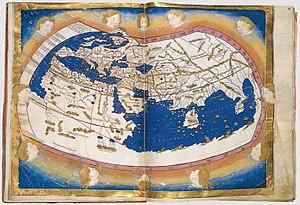
L'histoire de la géographie se compose de nombreuses histoires de la géographie qui ont varié au fil de l'histoire et entre différents groupes culturels et politiques. Depuis le XIXᵉ siècle, la géographie est devenue une discipline universitaire.
La Géographie ou Manuel de géographie est un traité rédigé par Ptolémée vers l'an 150. Cette Introduction géographique à la cartographie est une compilation des connaissances sur la géographie du monde à l’époque de l’Empire romain, et dont la redécouverte en Europe au XVᵉ siècle permit de relancer l'étude de la géographie mathématique et de la cartographie.
L'Ancien Monde est la partie du monde connue par les Européens depuis l'Antiquité, avant les voyages de Christophe Colomb : l'Europe, l'Asie et l'Afrique, par opposition au Nouveau Monde : les Amériques et l'Océanie.